Plaza Luis Cabrera

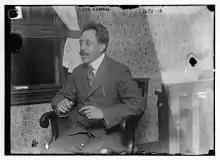
Luis Cabrera Lobato is honored as the namesake of the park

Plaza Luis Cabrera is a public space in Colonia Roma, Mexico City. It is a cafe-ringed plaza with trees and a fountain which memorializes Luis Cabrera Lobato.